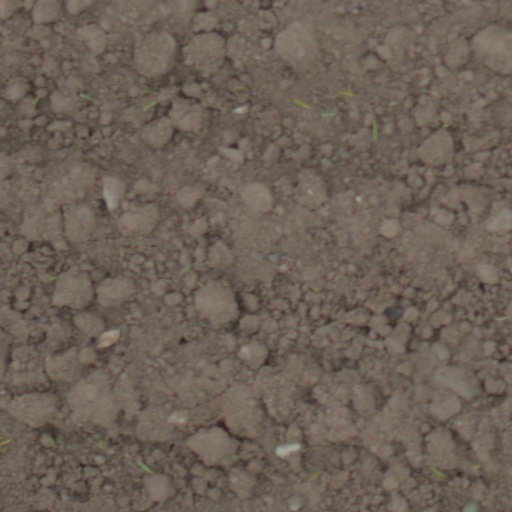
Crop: wheat